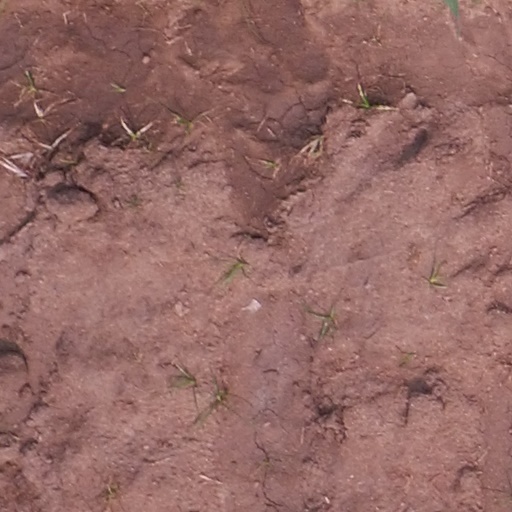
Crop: maize; corn